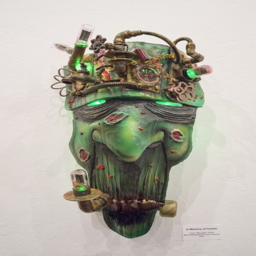
work titled is currently on display .